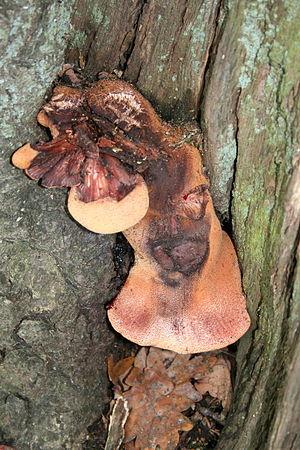
Fistuline hépatique, Morlanwelz-Mariemont, Belgique 日本語: カンゾウタケ, ベルギー
Fistulina hepatica, Fistuline hépatique, foie de bœuf ou, plus souvent, langue de bœuf est une espèce de champignons basidiomycètes de la famille des Schizophyllaceae et autrefois de la famille des Fistulinaceae dont elle était quasiment la seule espèce.